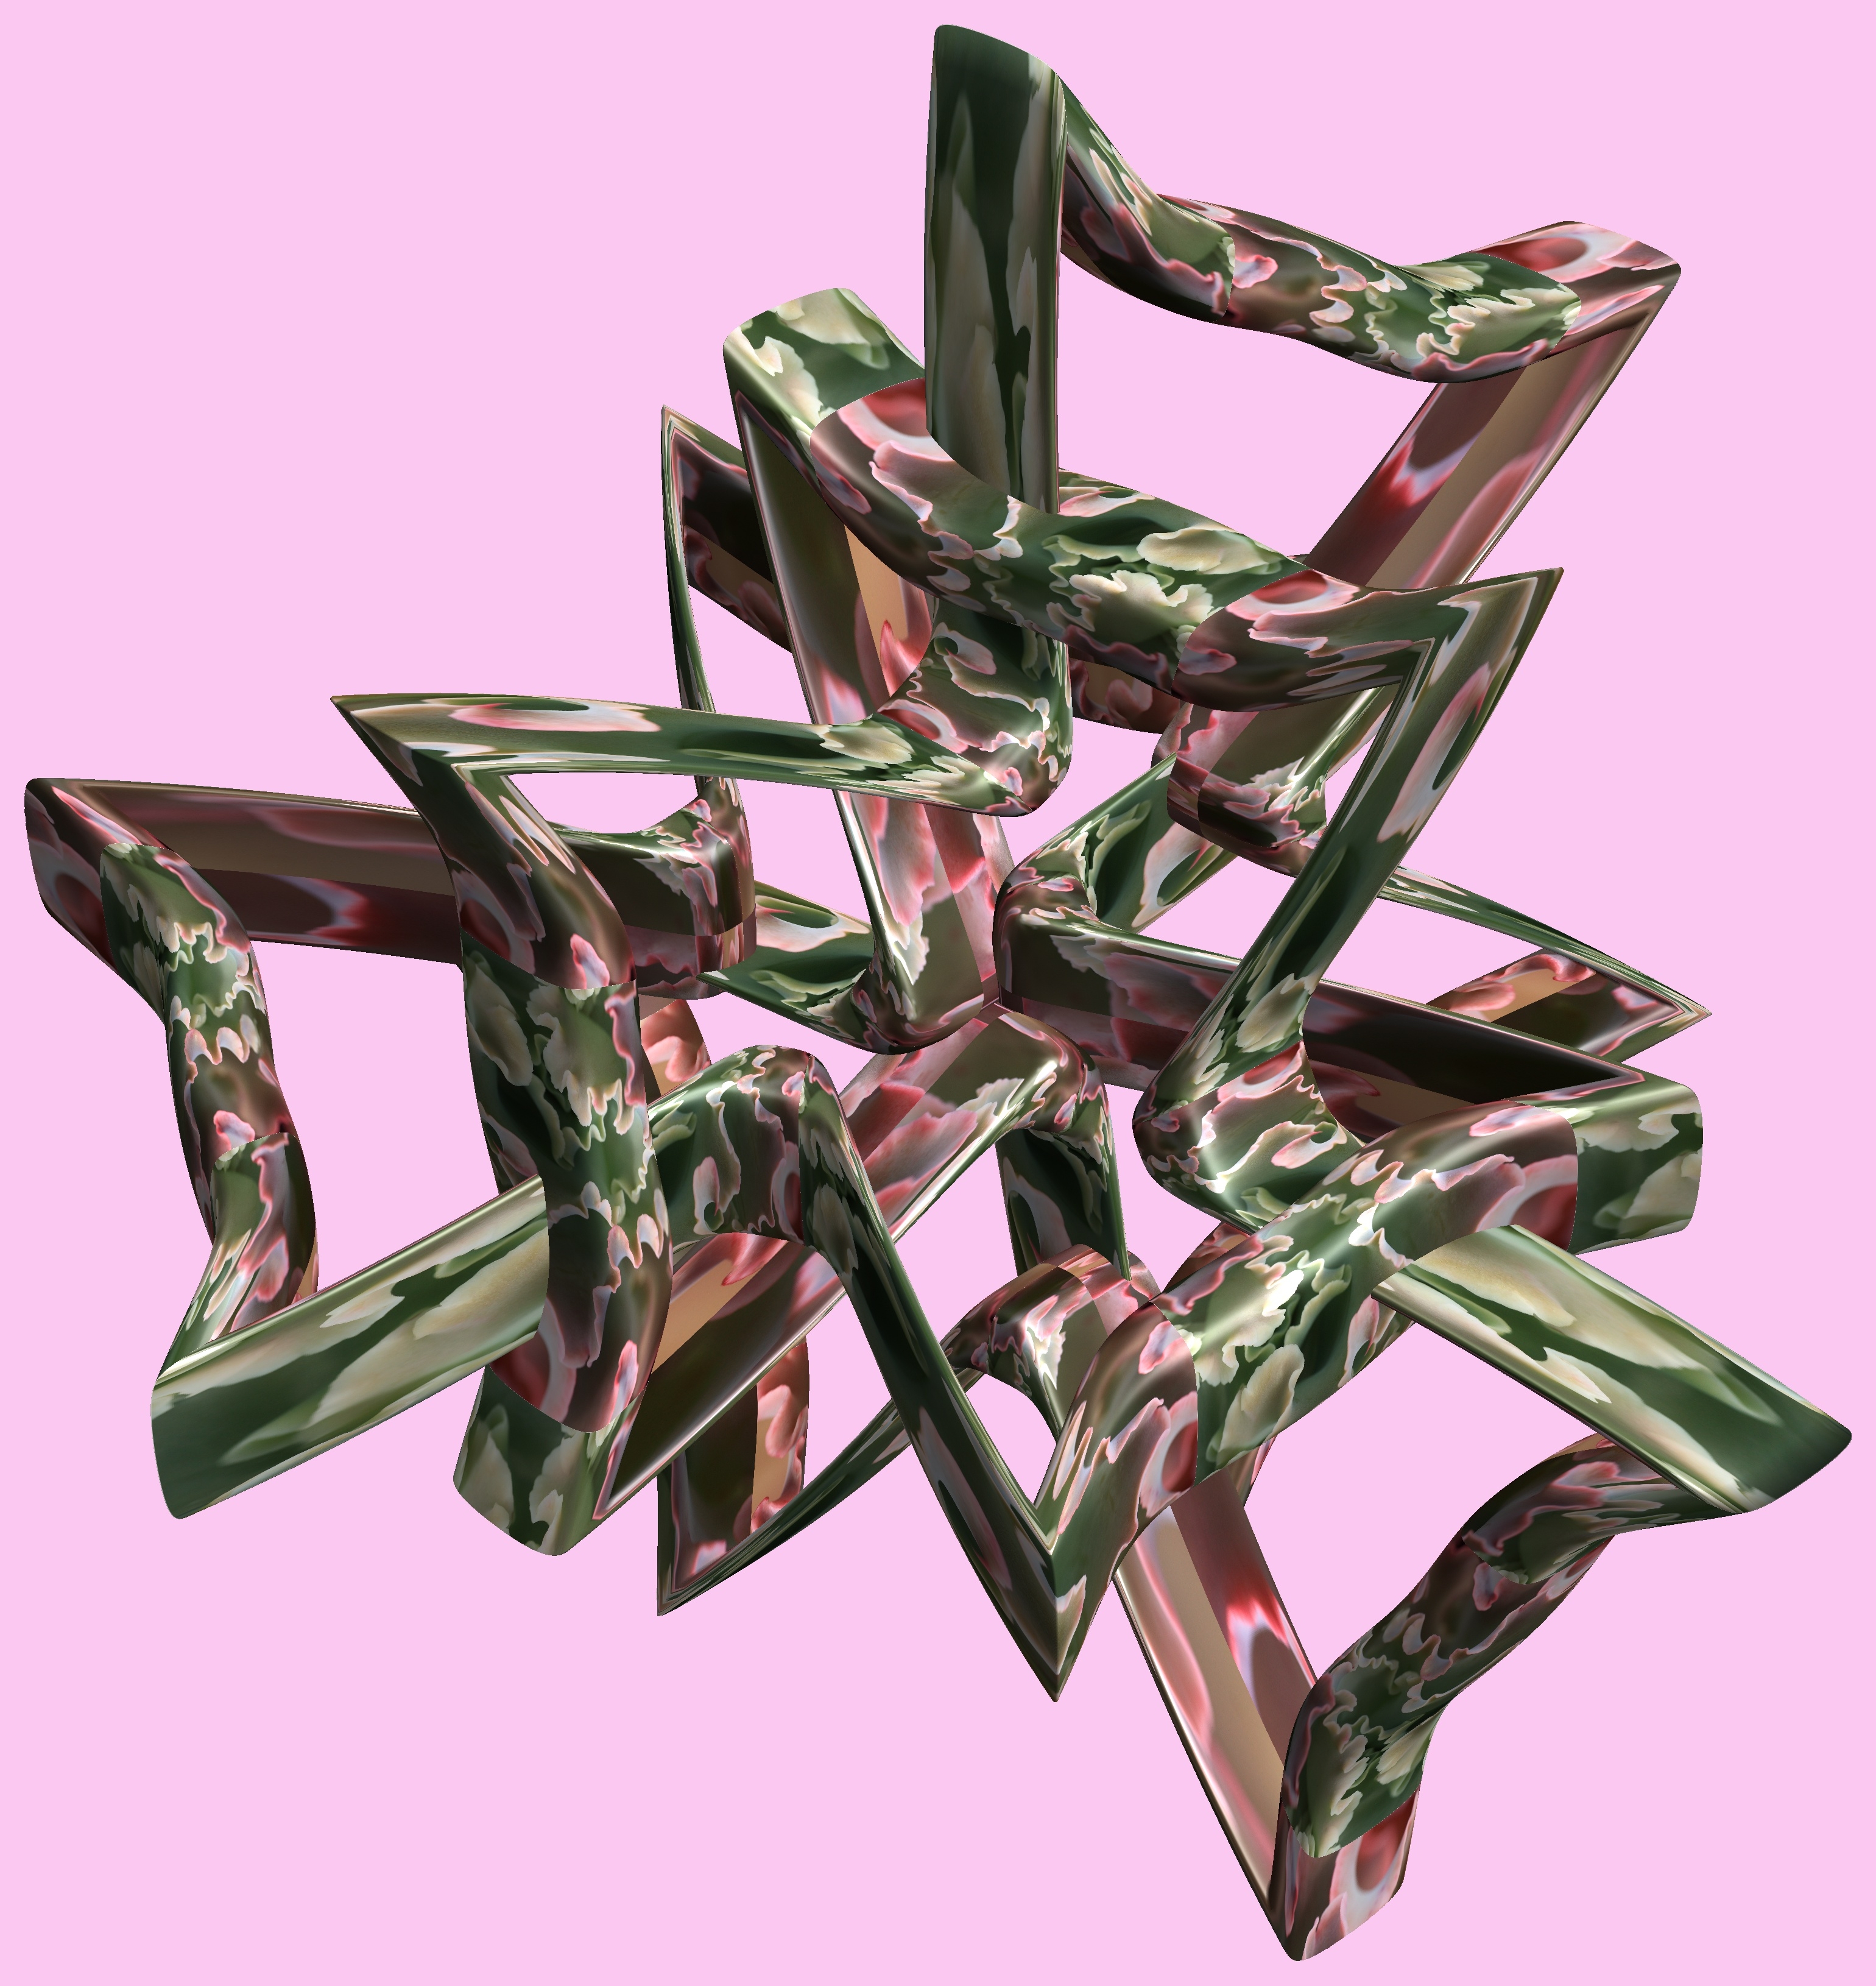
structure, texture, flower, pattern, product, sculpture, art, figure, design, symmetry, 3d, graphic, torus, mathematica, cg, parametricplot3d, code, program, algorithm, abstruct, mapping